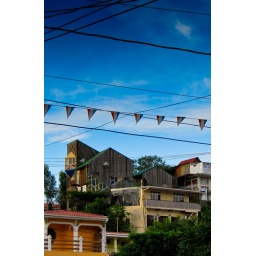
we didn't get to go up in the hills, but this house high on the hill was particularly striking